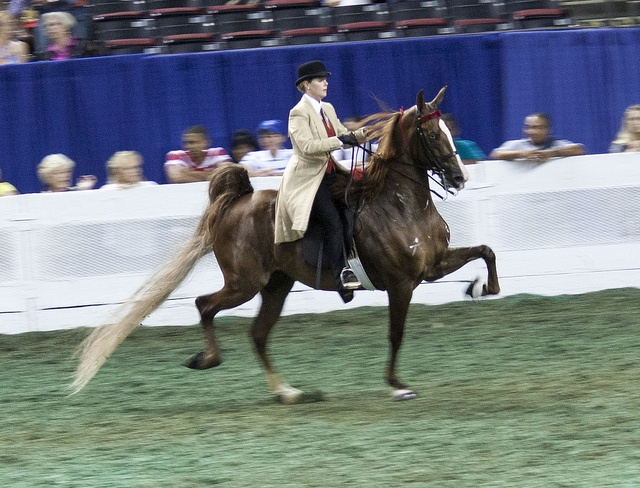
A woman is riding a horse as an audience watches.
A horse and a person on it running around
A young woman ridding an Arabian horse in a horse show.
A person on a horse in a field.
A woman riding on the back of a brown horse on a  field.